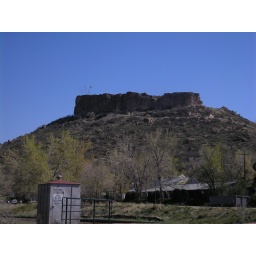
The castle rock in Castle Rock